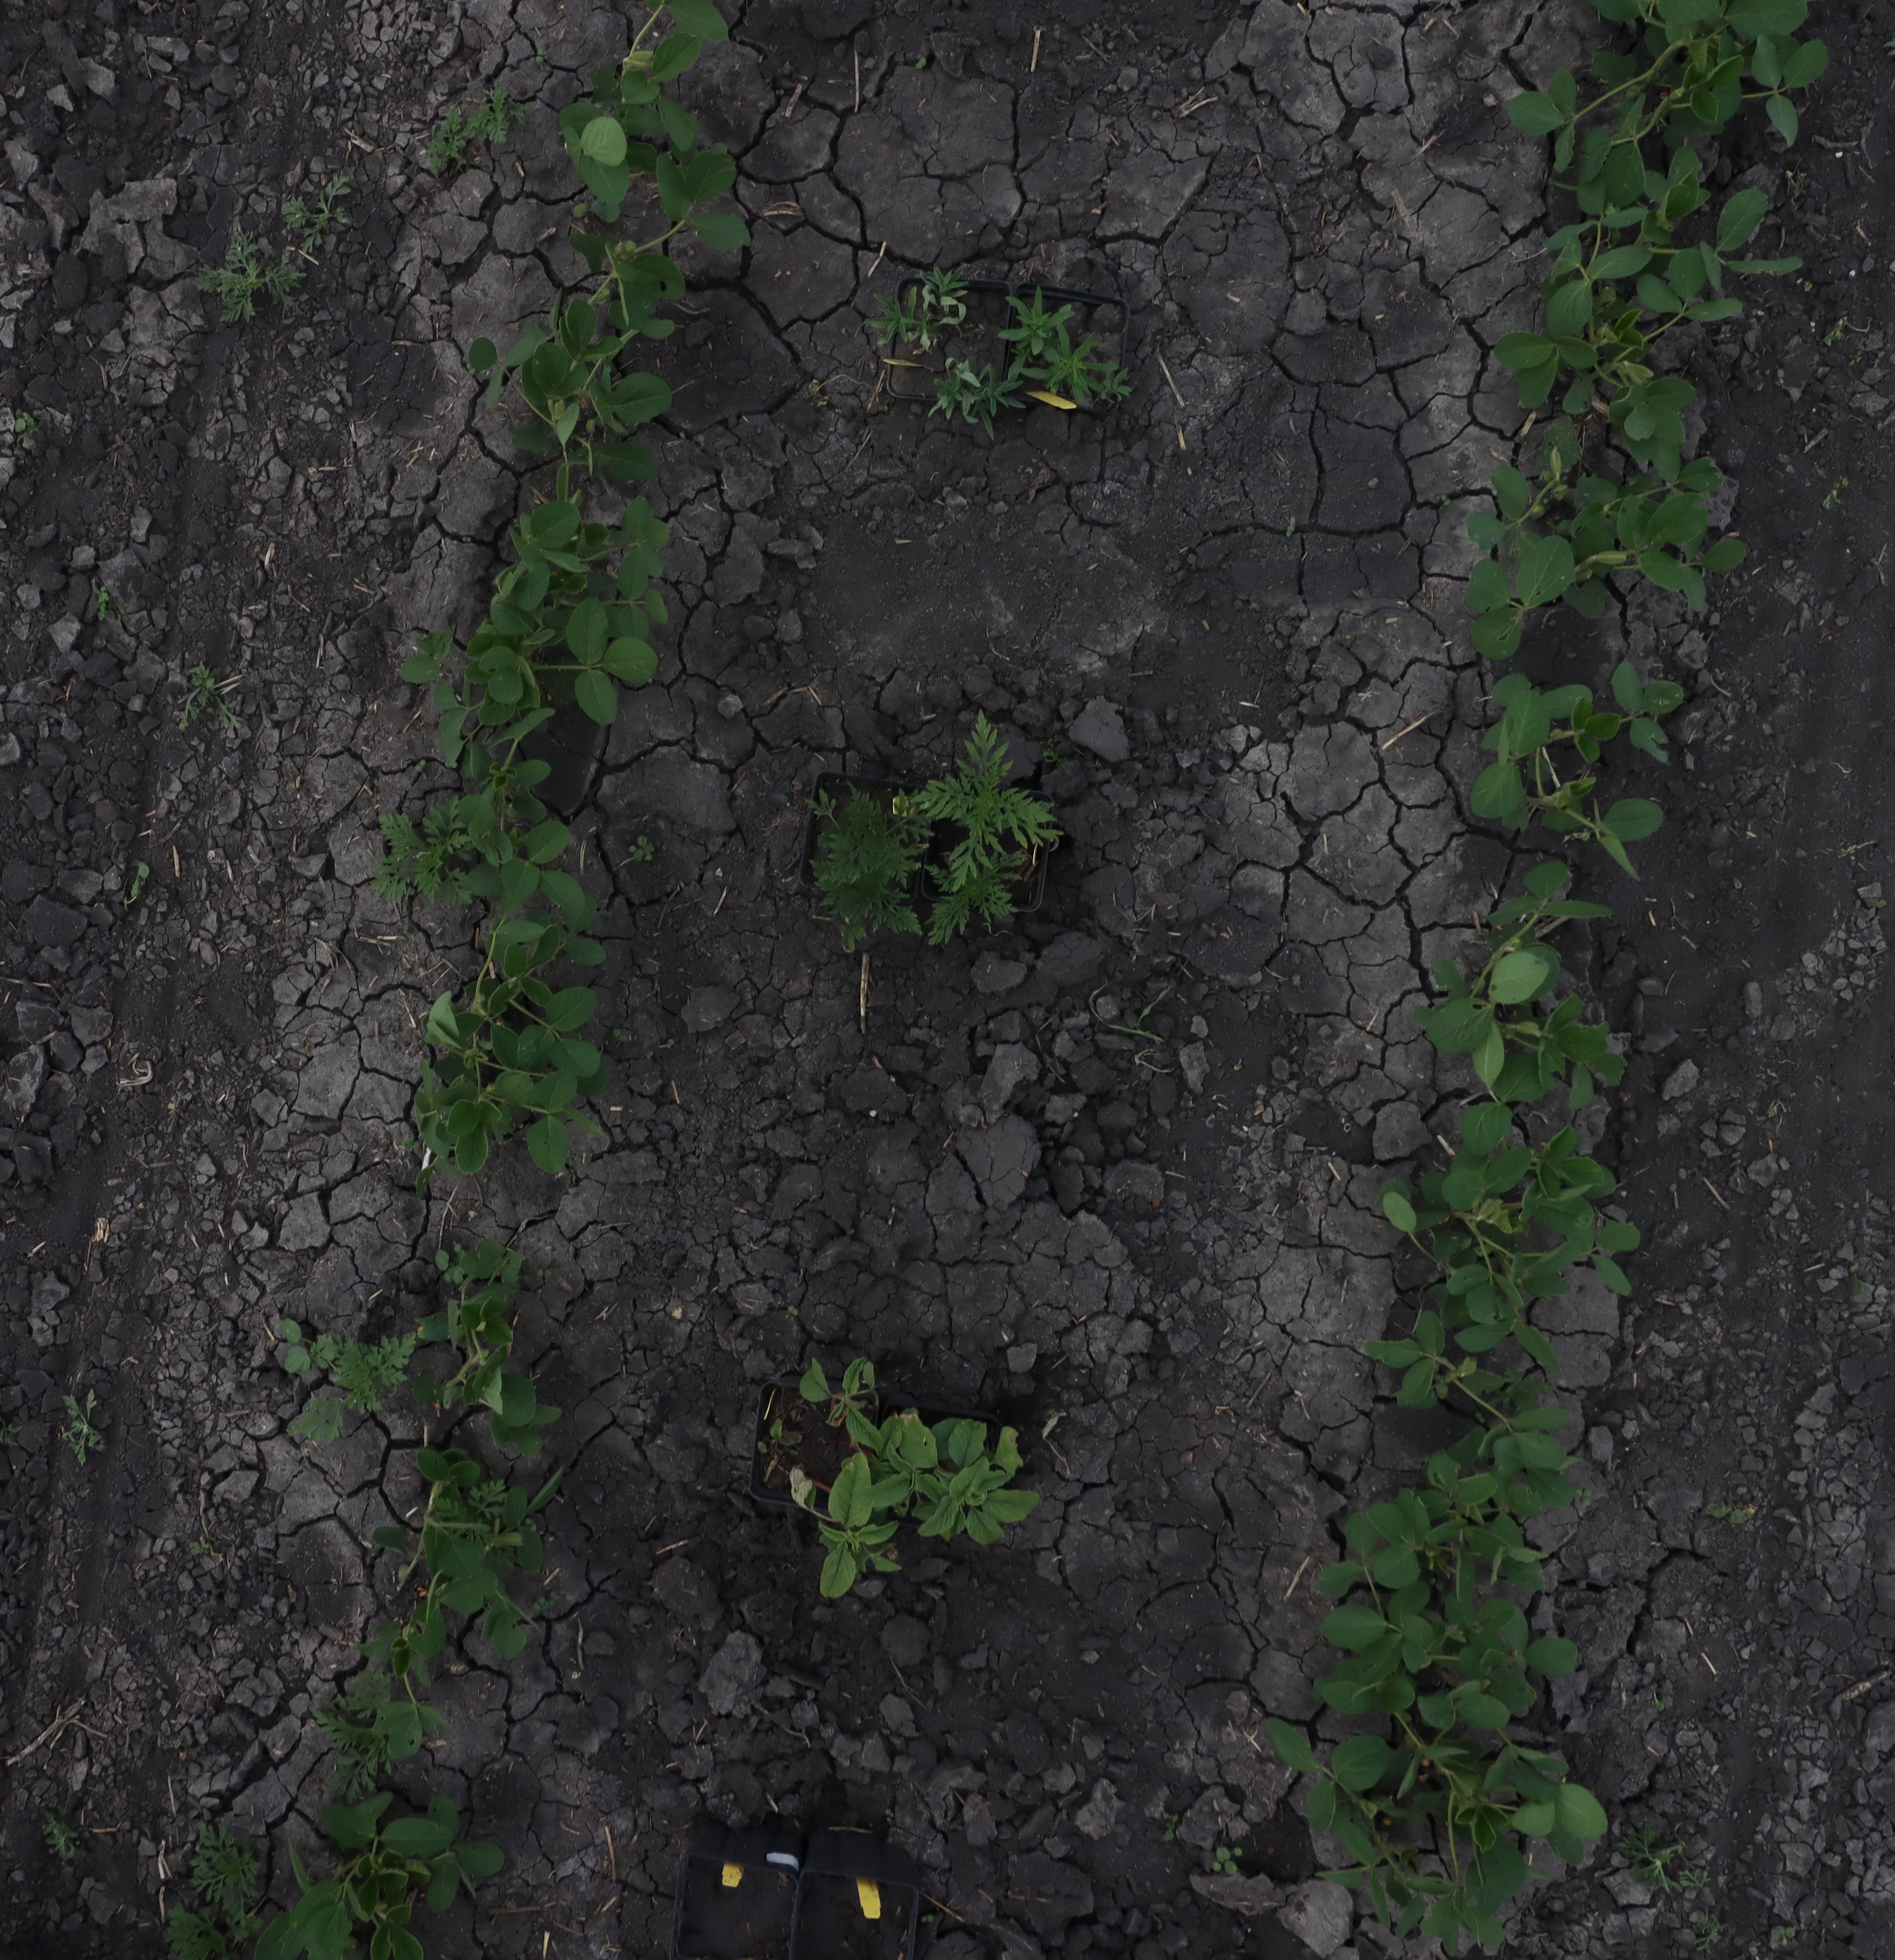
Crop: Soybean
Objects: Ragweed, Soybean, Soybean, Soybean, Soybean, Soybean, Soybean, Soybean, Soybean, Kochia, Kochia, Kochia, Soybean, Soybean, Ragweed, Ragweed, Ragweed, Soybean, Ragweed, Ragweed, Ragweed, Soybean, Ragweed, Soybean, Soybean, Ragweed, Redroot Pigweed, Redroot Pigweed, Redroot Pigweed, Soybean, Ragweed, Soybean, Ragweed, Ragweed